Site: brandenburg
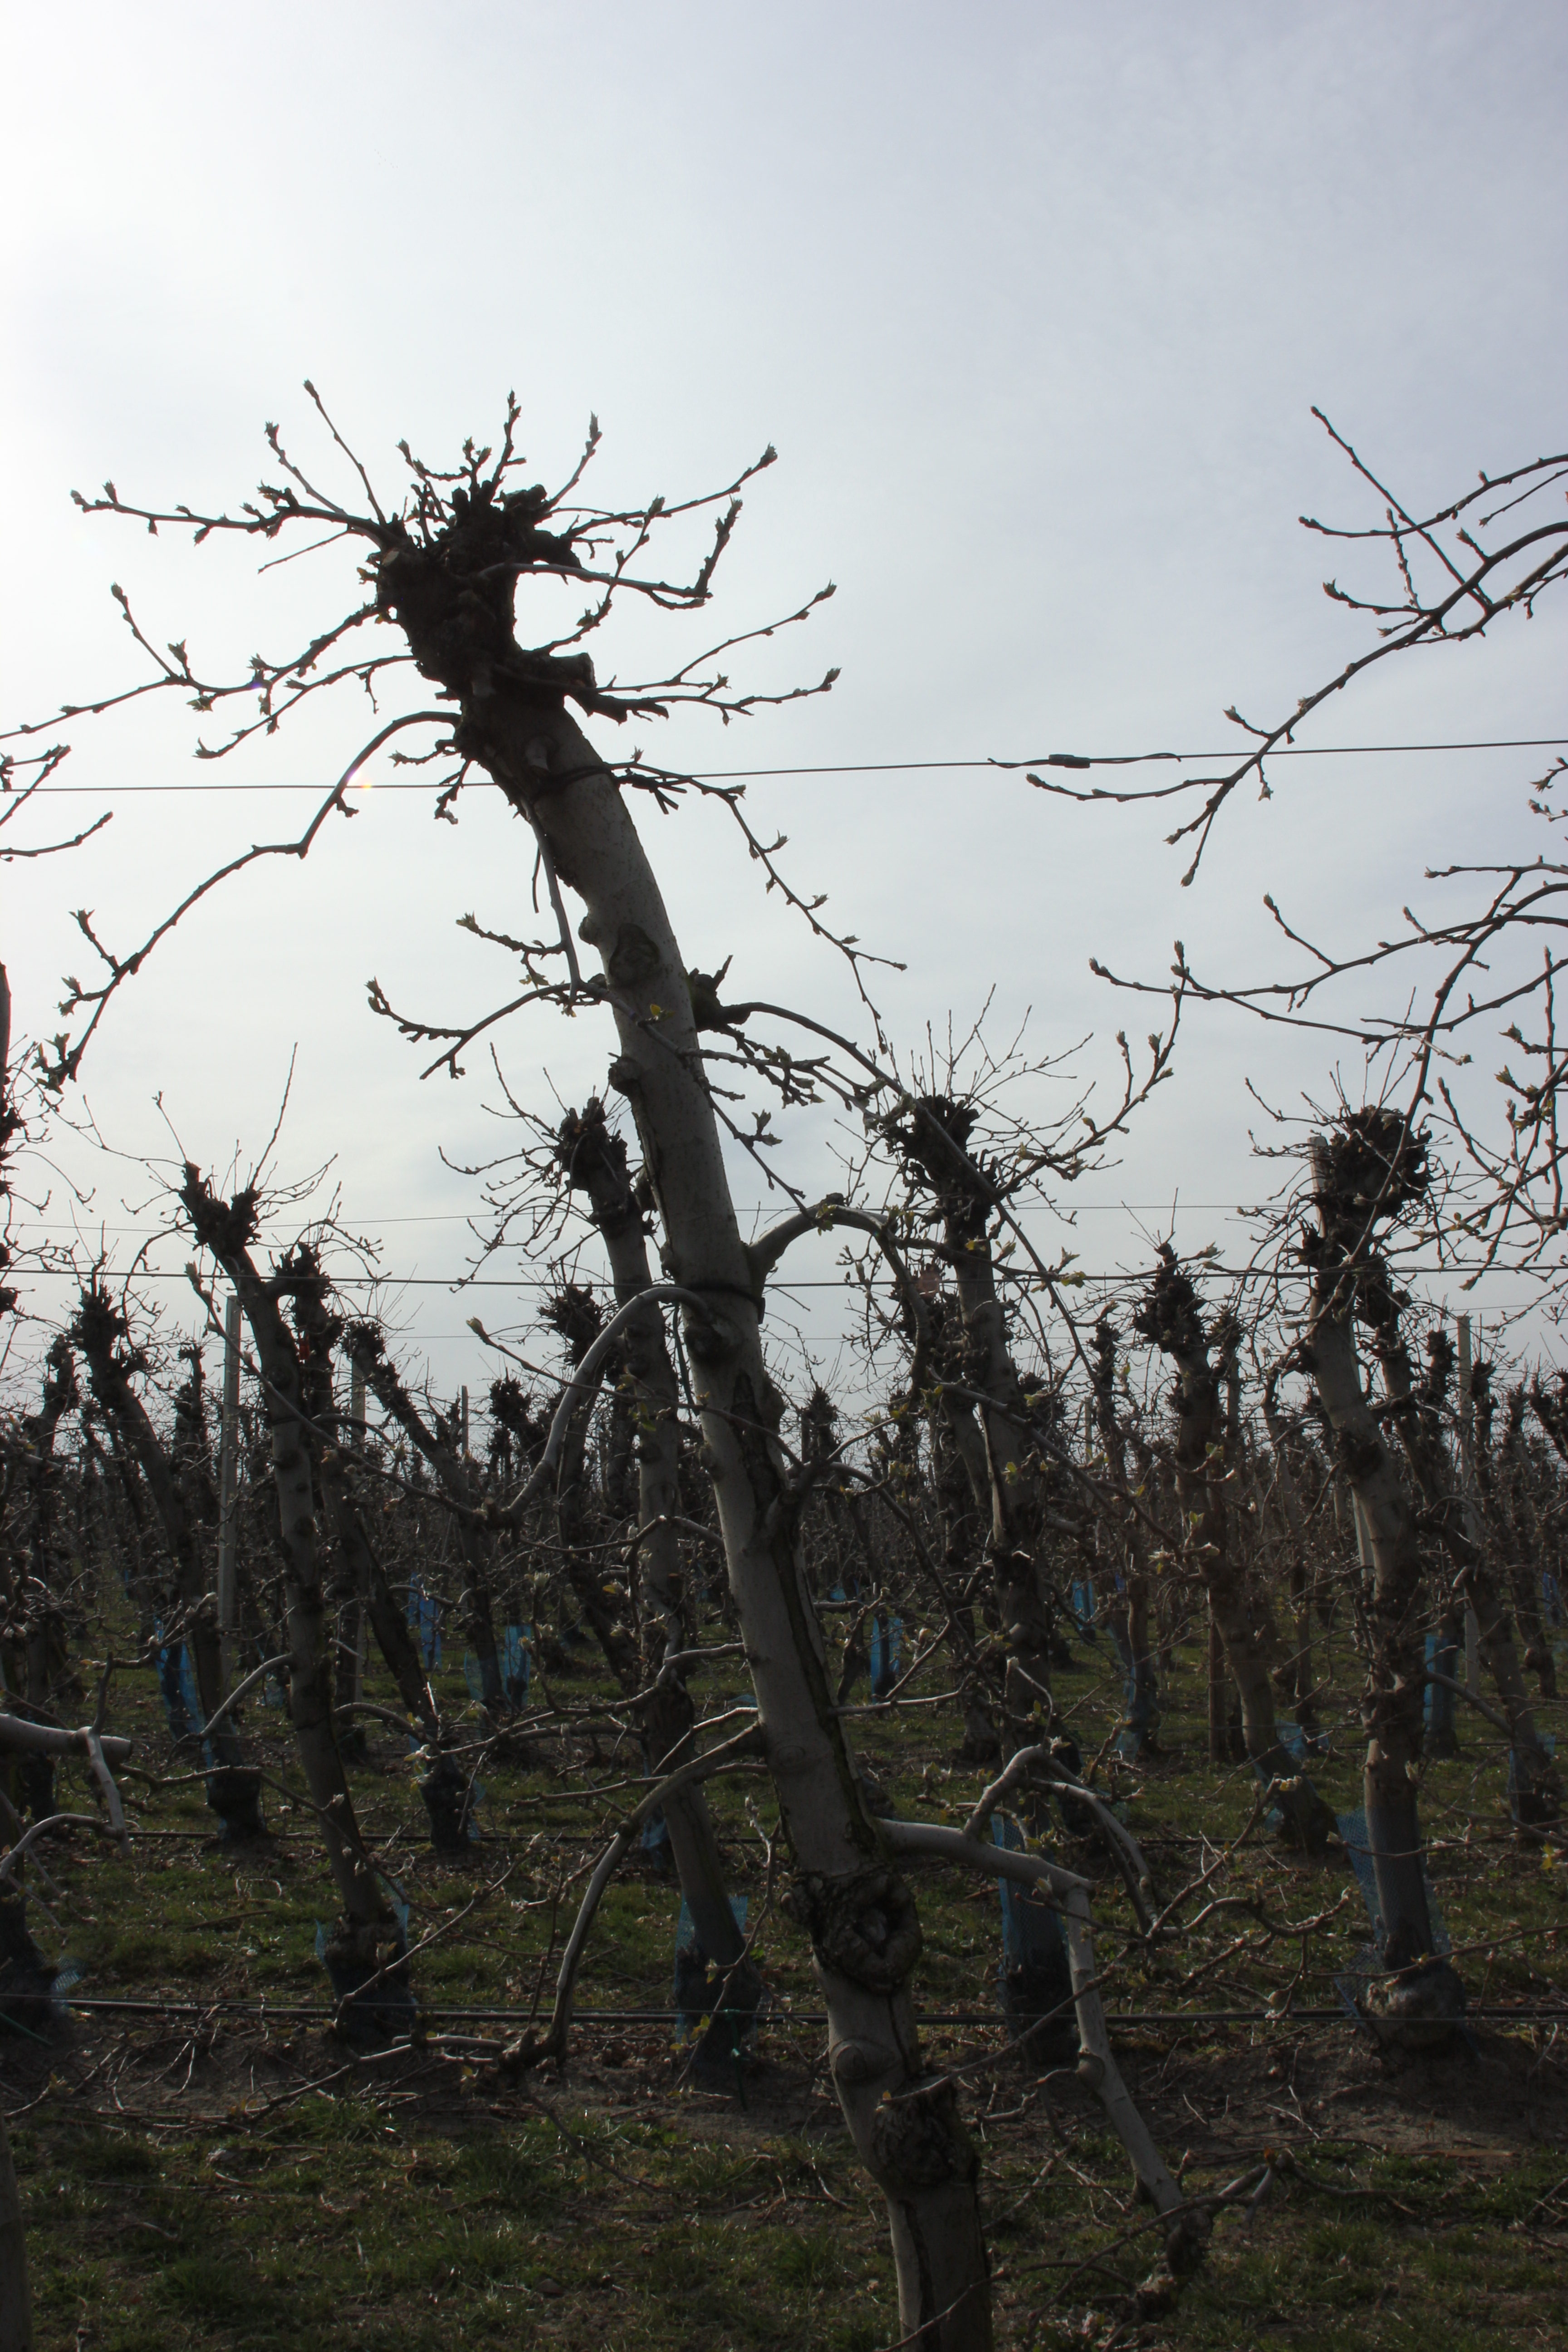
Growth stage (BBCH 54): Inflorescence emergence